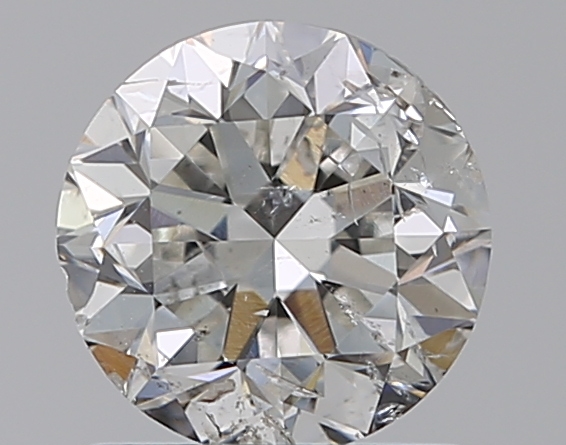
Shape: round
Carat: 1
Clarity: SI2
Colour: G
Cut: GD
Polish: EX
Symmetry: VG
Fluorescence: N
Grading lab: IGI
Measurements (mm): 6.17 x 6.1 x 4.05